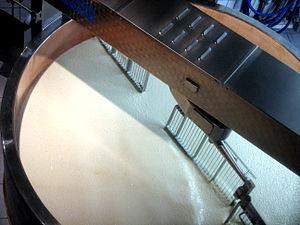
Fabrication du Gruyère à la fromagerie de Gruyères, Suisse, Canton de Fribourg.
Le fromage est un aliment obtenu à partir de lait coagulé, de produits laitiers ou d'éléments du lait comme le petit-lait ou la crème. Le fromage est fabriqué à partir de lait de vache principalement, mais aussi de brebis, de chèvre, de bufflonne ou d'autres mammifères.